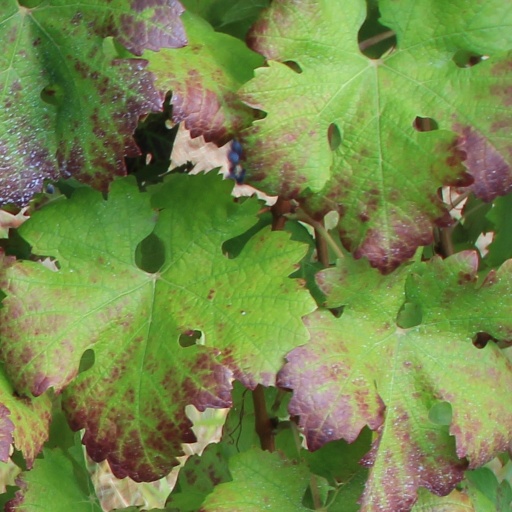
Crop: grape